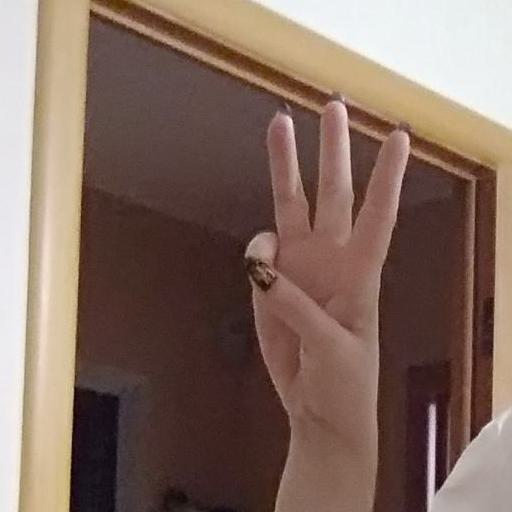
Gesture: three